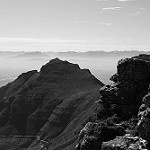
Label: B & W